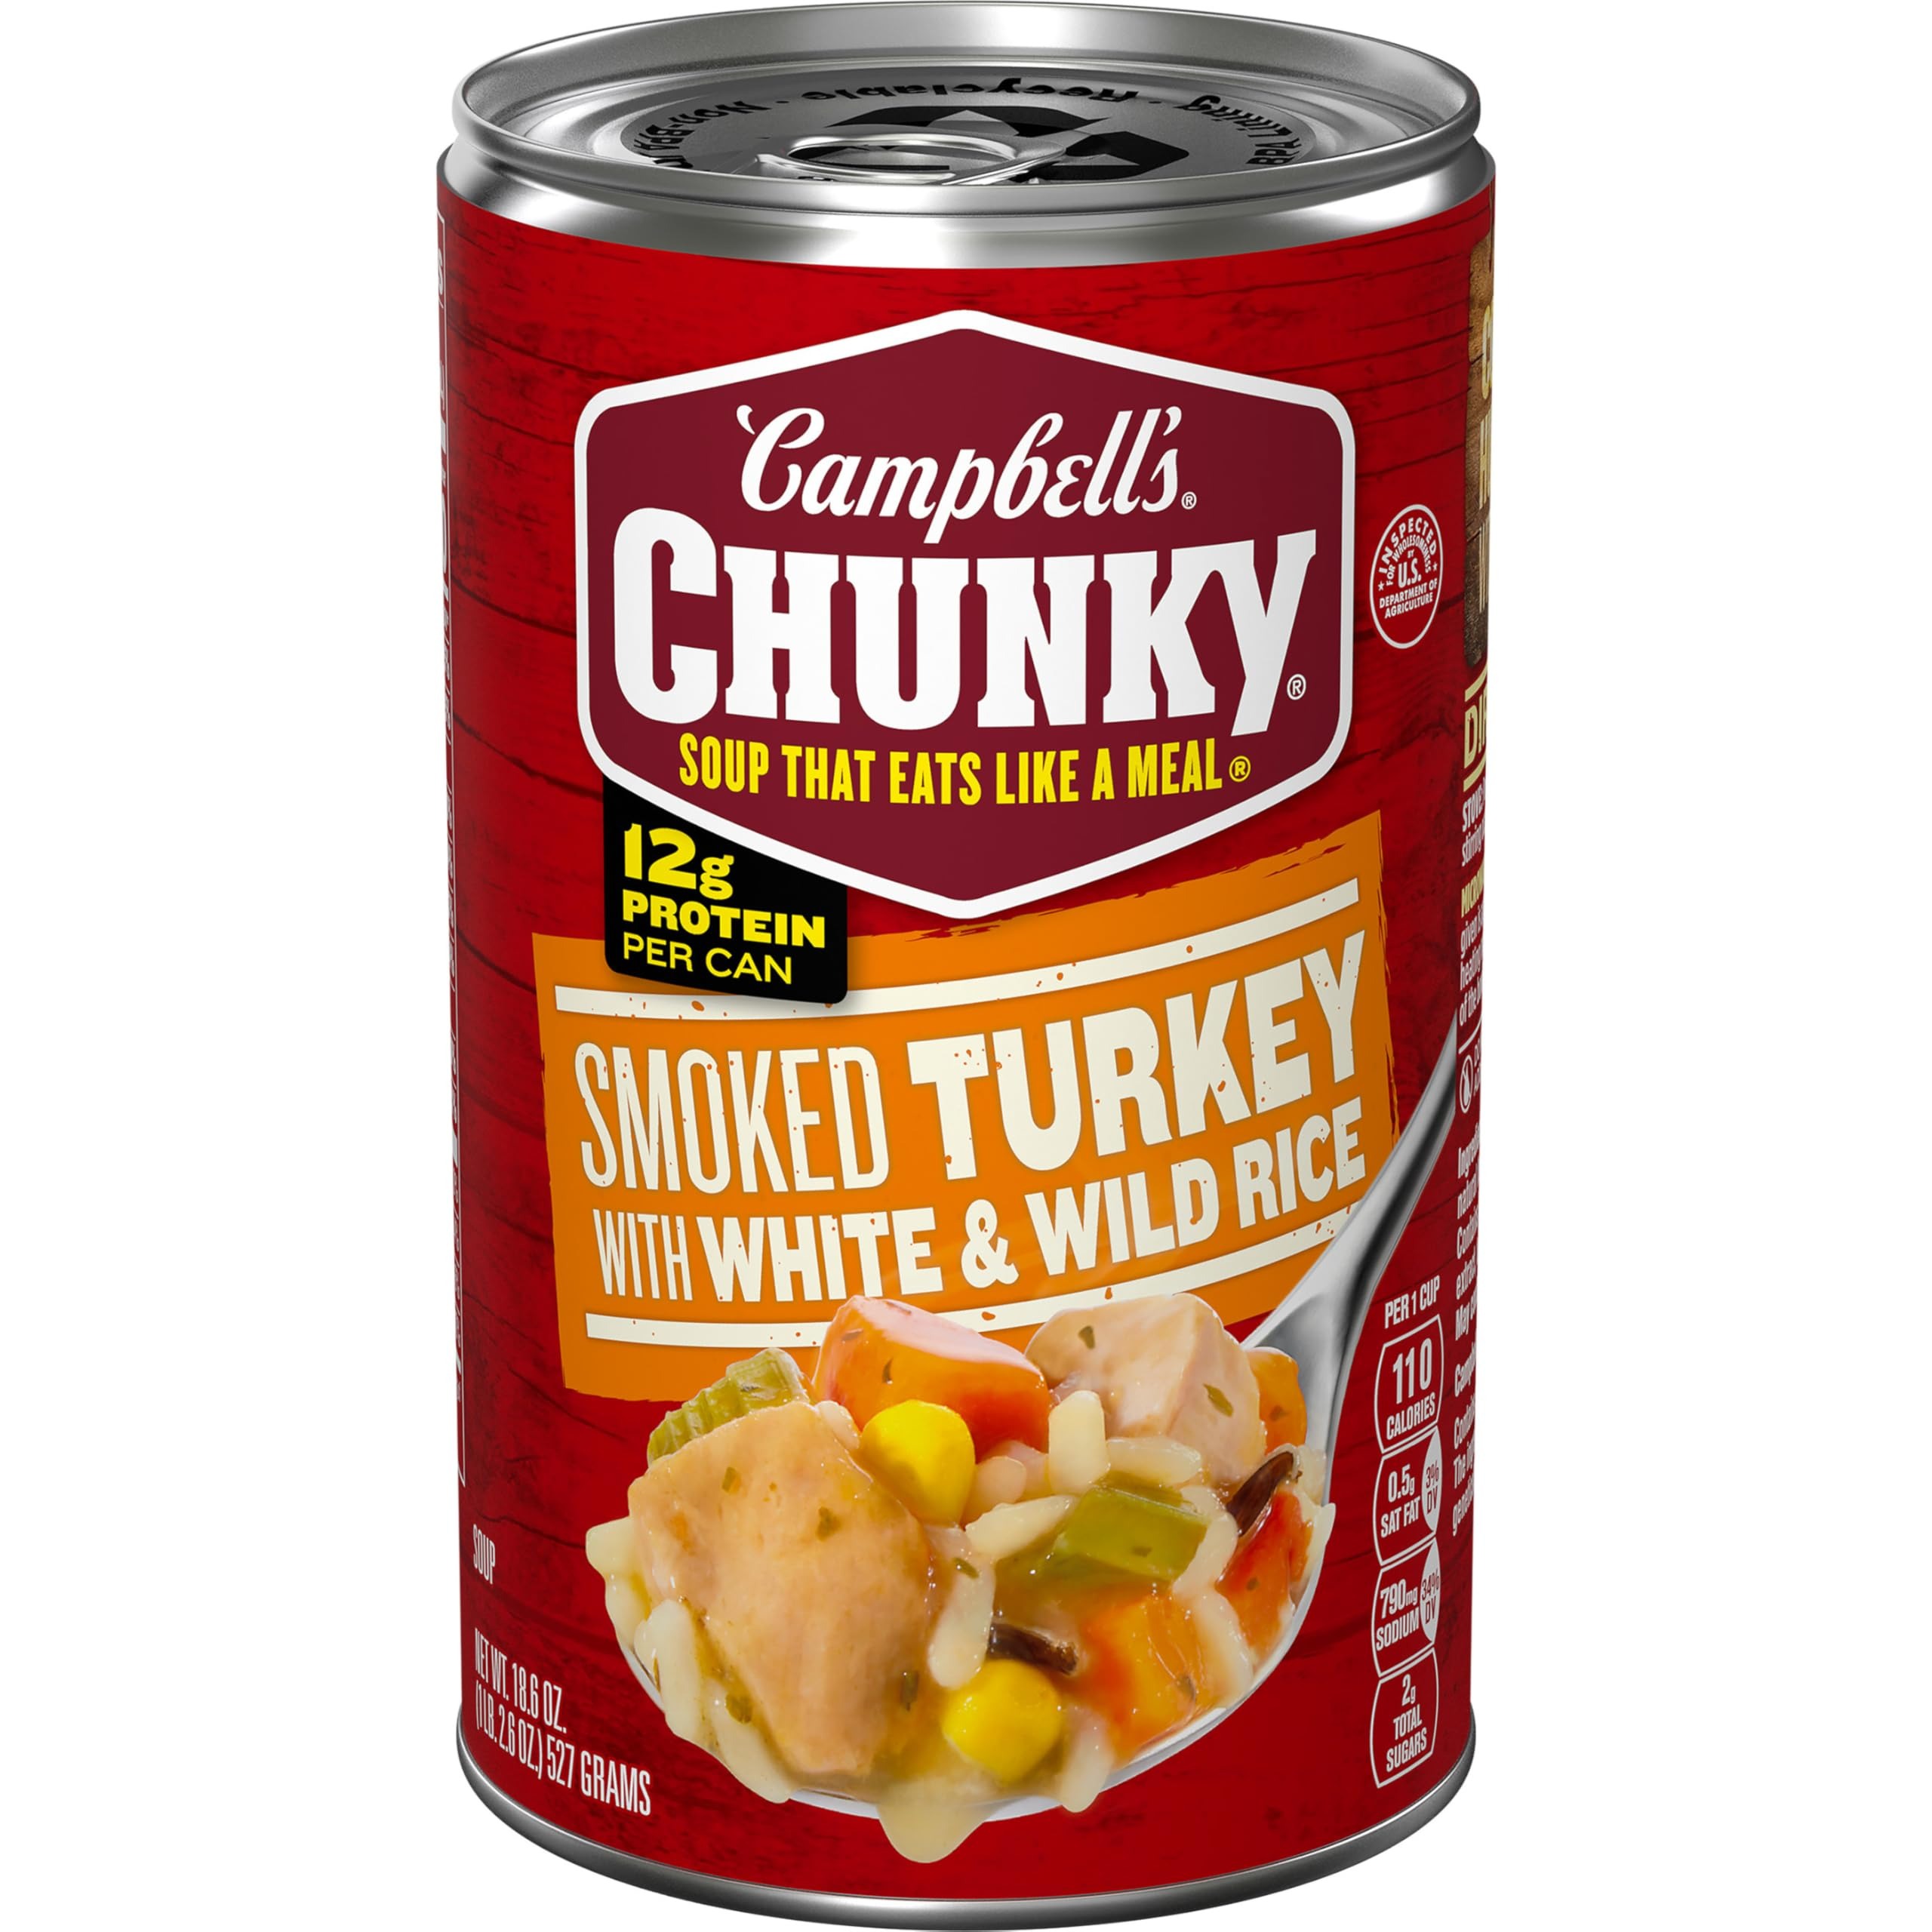
Item Name: Campbell's Chunky Soup, Italian Tortellini with Sausage, 18.6 Ounce Can
Bullet Point 1: Campbell's Chunky Soup: One (1) 18.6 oz can of Campbell’s Chunky Smoked Turkey with White and Wild Rice Soup
Bullet Point 2: Big Flavors: Bursting with flavor from smoked turkey, carrots, celery, white rice and wild rice
Bullet Point 3: 12 grams of Protein: Hearty soup that has vegetables and 12 grams of protein in each can
Bullet Point 4: Pantry Staple: Enjoy this soup at home or at work as part of a delicious, filling lunch, or take on outdoor adventures to eat by the campfire
Bullet Point 5: Microwavable Soup: This easy to microwave soup is simple to prepare, just heat in a microwave-safe bowl and serve
Value: 18.6
Unit: Ounce

Price: 3.49